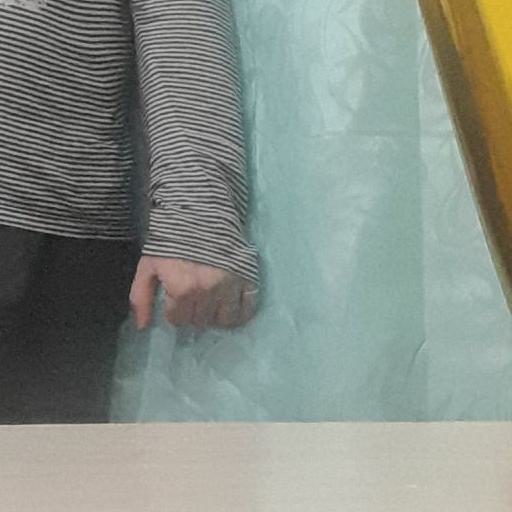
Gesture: no_gesture